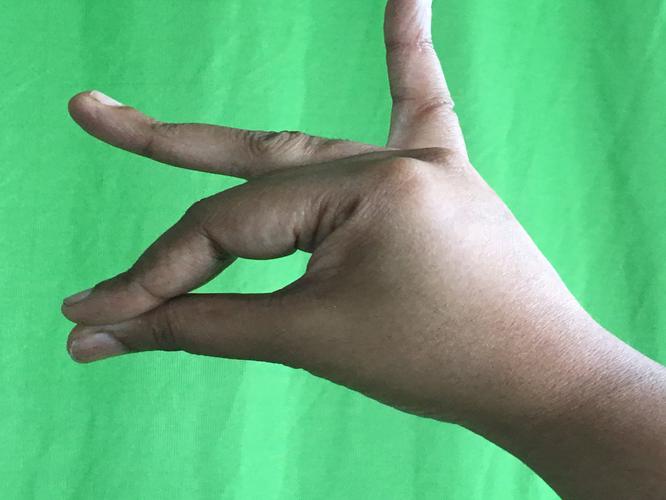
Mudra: Katakamukha_1
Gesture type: single_hand